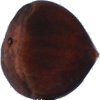
Label: chestnut